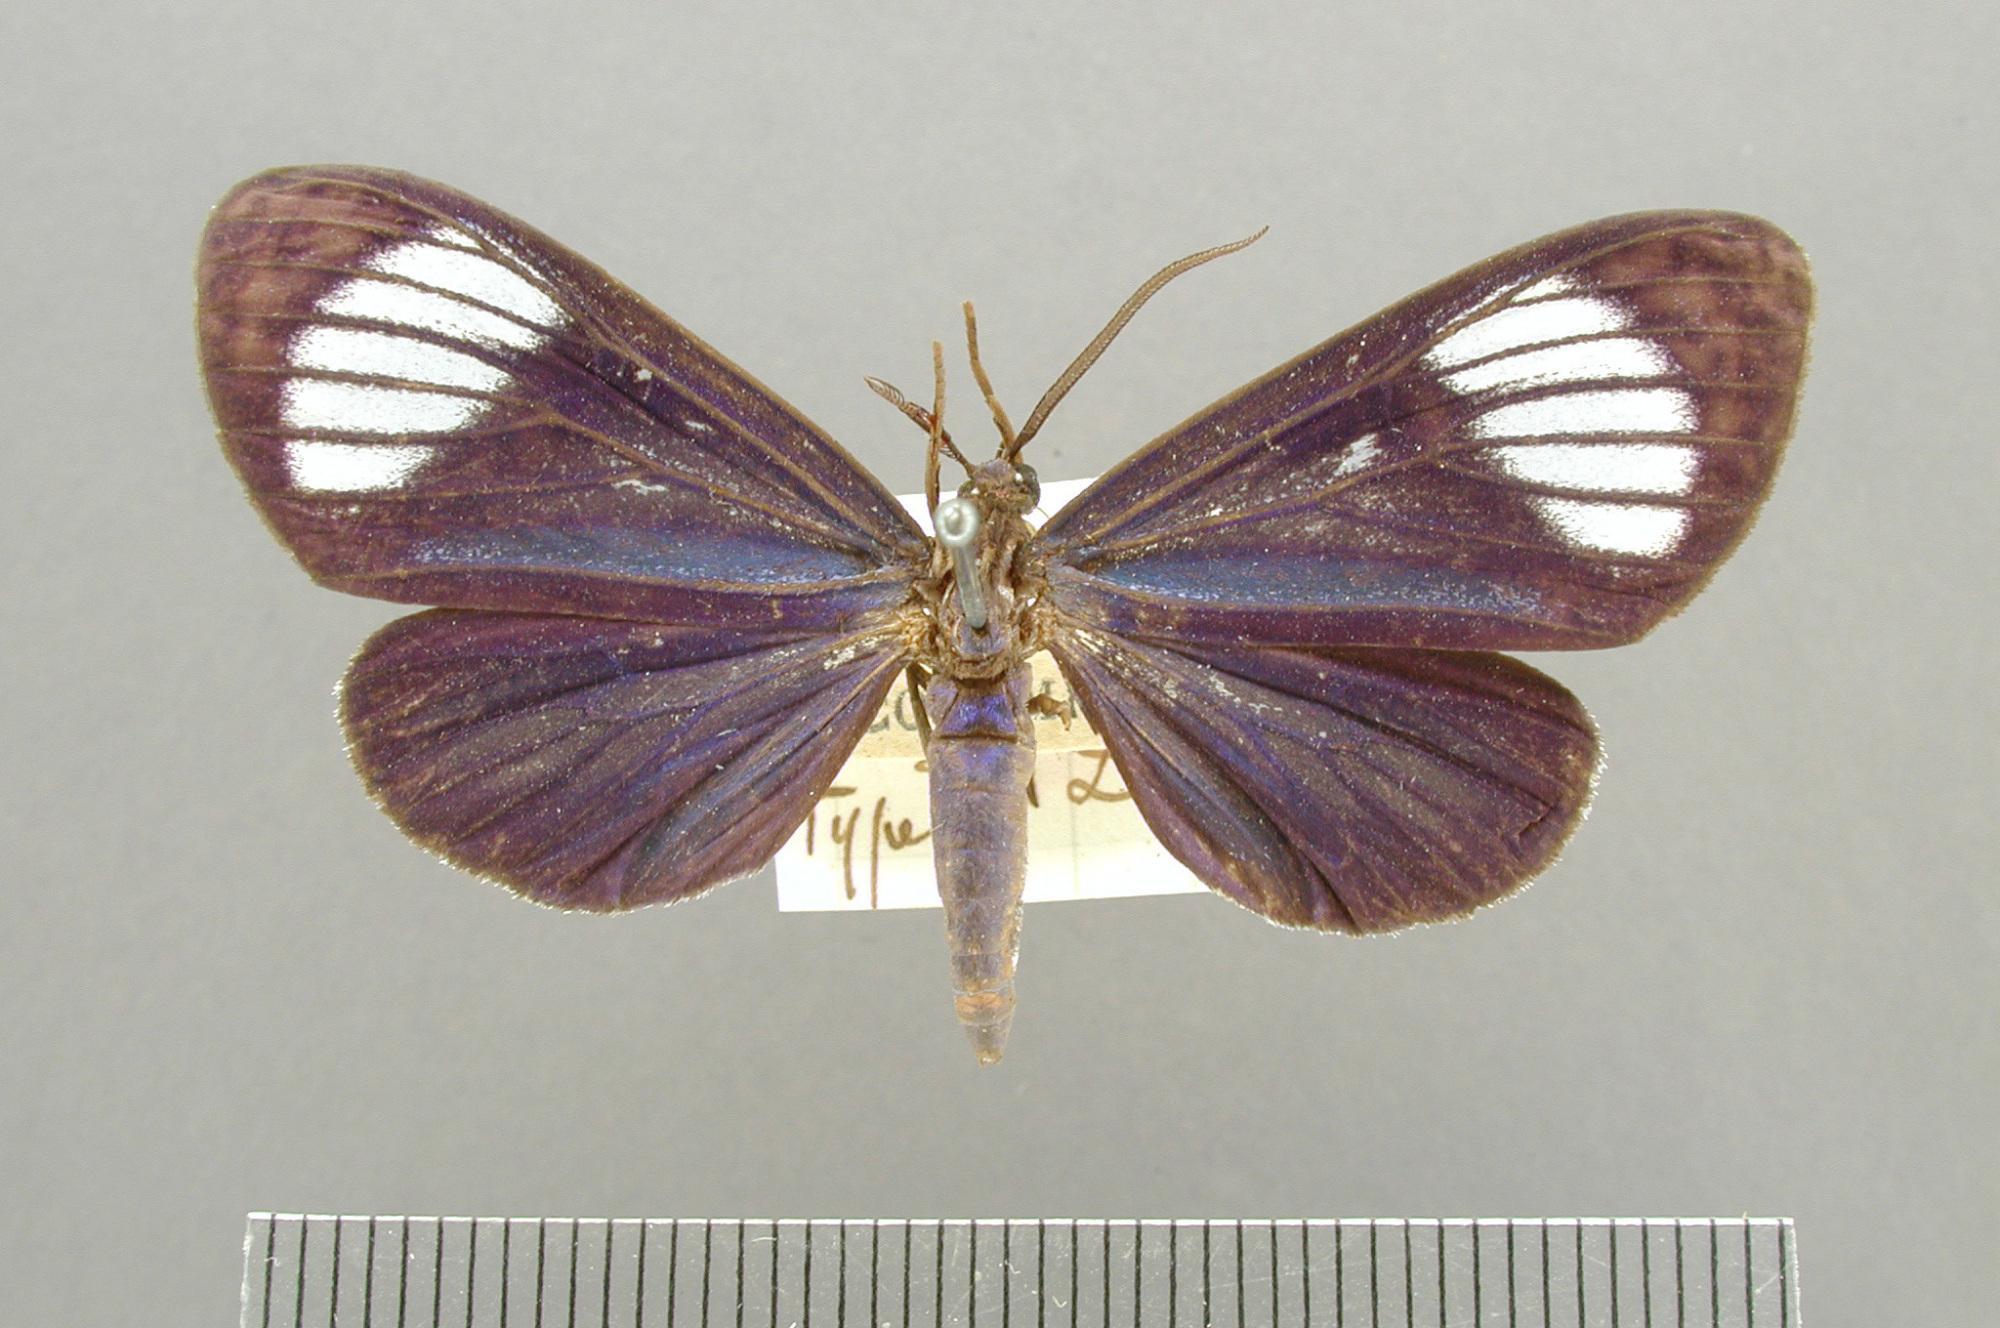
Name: Isostola thabena
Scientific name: Isostola thabena Dognin, 1919
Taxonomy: Animalia, Arthropoda, Insecta, Lepidoptera, Arctiidae
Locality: Colombia